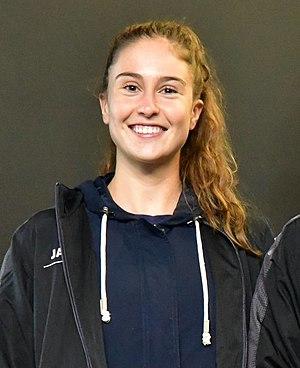
Nele Gilis, née le 20 février 1996 à Mol, est une joueuse professionnelle de squash représentant la Belgique. Elle atteint en juillet 2020 la 16ᵉ place mondiale sur le circuit international, son meilleur classement. Elle est championne de Belgique à plusieurs reprises entre 2013 et 2019 succédant à Kim Hannes, 12 fois titrée. Elle est championne d'Europe en 2019.